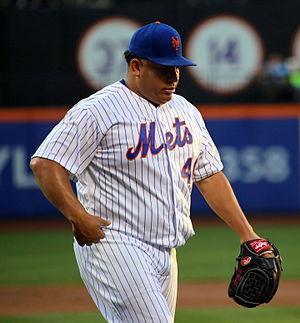
Bartolo Colón est un lanceur droitier de baseball. Il joue dans la Ligue majeure de baseball depuis 1997 et a porté les couleurs de 11 clubs différents.